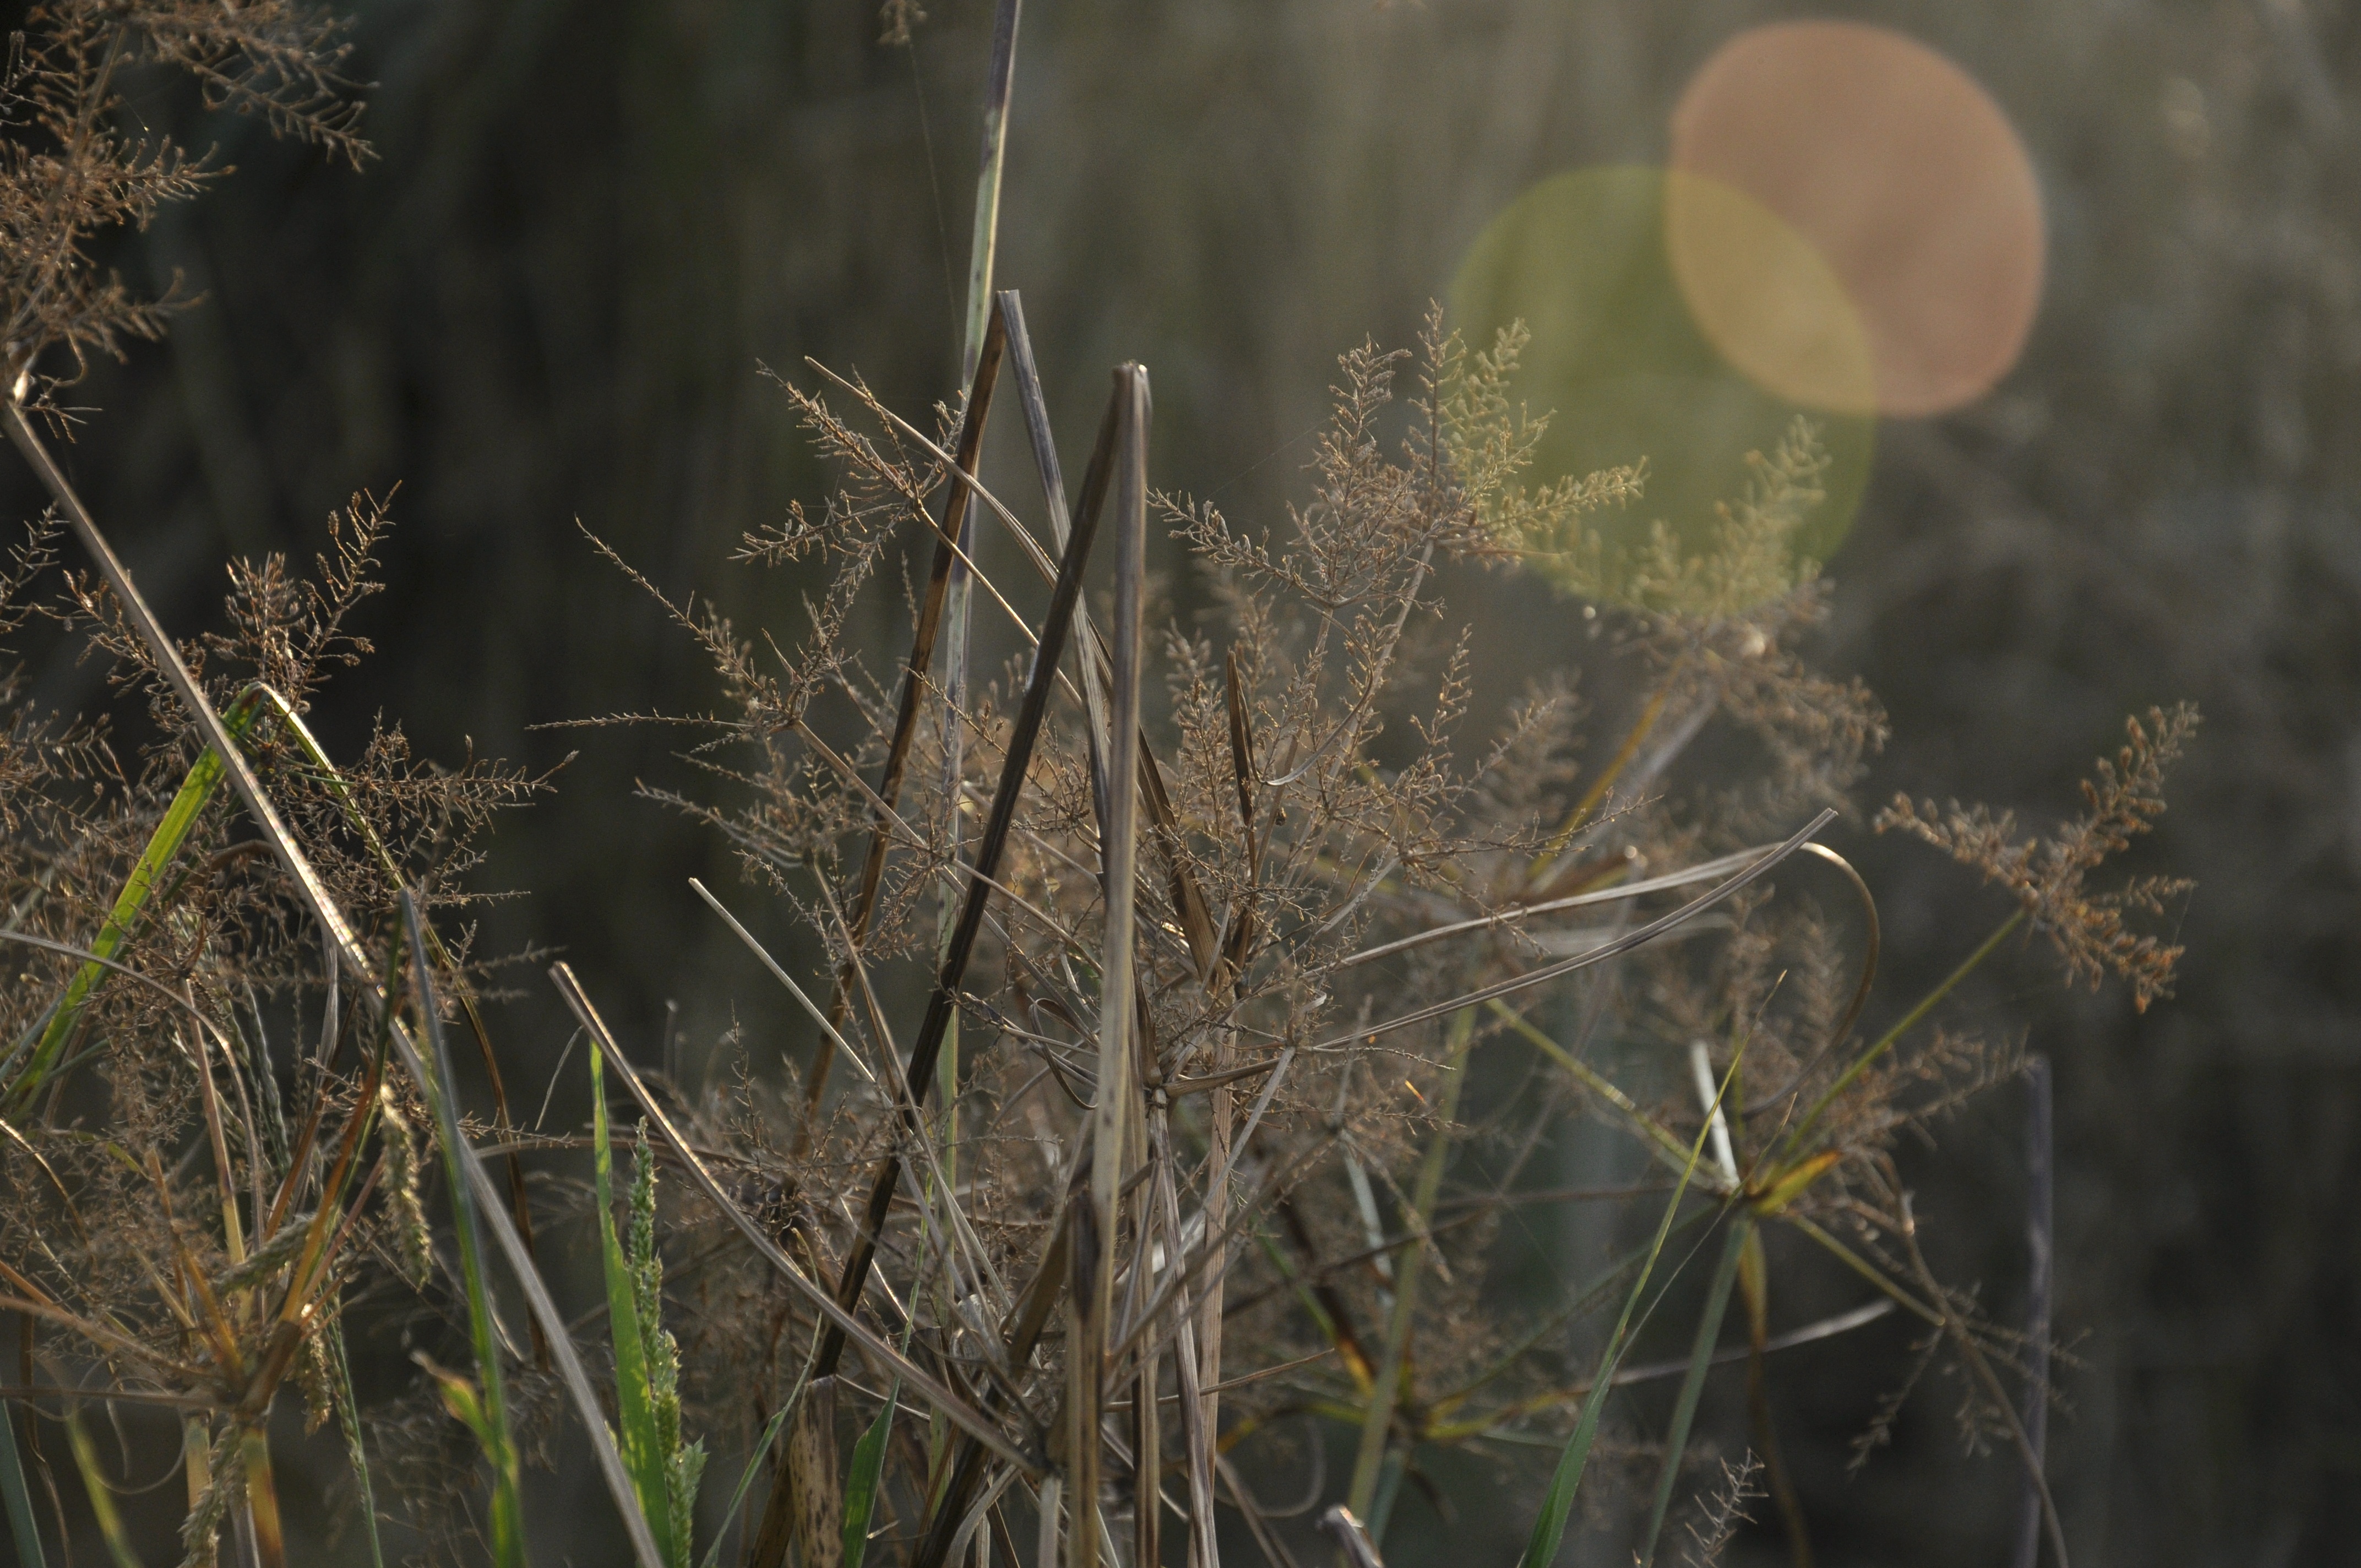
tree, nature, grass, branch, plant, prairie, sunlight, morning, leaf, flower, wildlife, green, natural, autumn, flora, fauna, habitat, macro photography, the scenery, natural environment, grass family